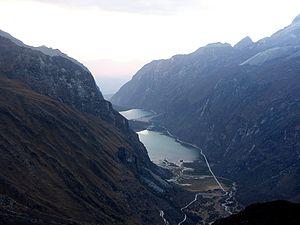
La Quebrada de Llanganuco est une gorge de haute montagne d'origine glaciaire située dans le cordillère Blanche, à l'intérieur des limites du parc national de Huascarán.